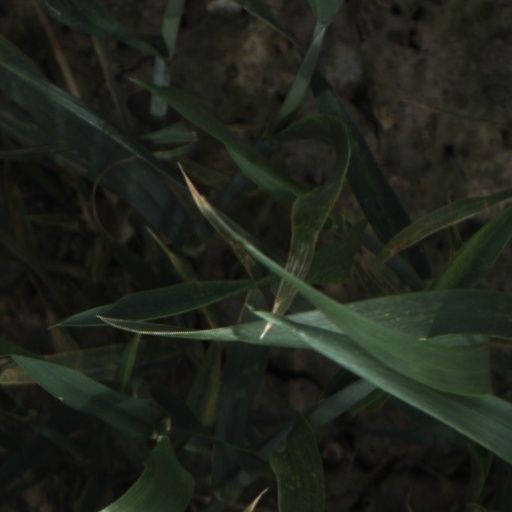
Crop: wheat